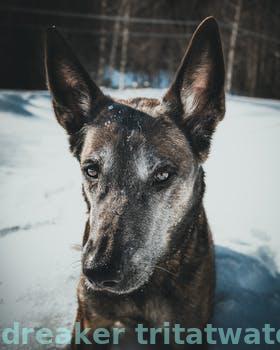
Label: Watermark